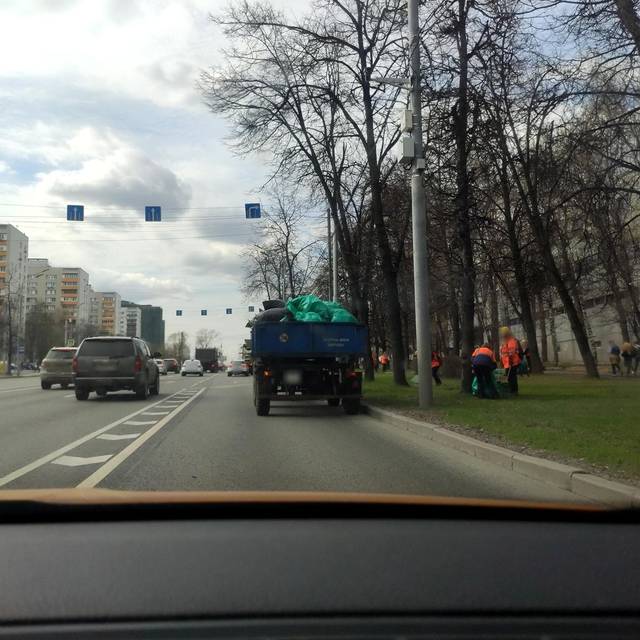
Region: Russia
Coordinates: 55.668, 37.592